Marta Tejedor

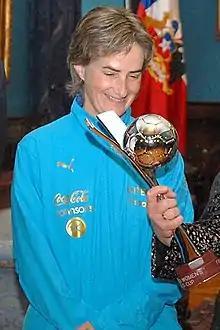

Marta Tejedor Munuera (born 23 December 1968) is a Spanish football coach who most recently managed Birmingham City of the FA Women's Super League.